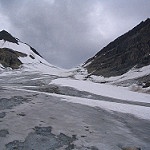
Scene: Outdoor